Antonin Artaud

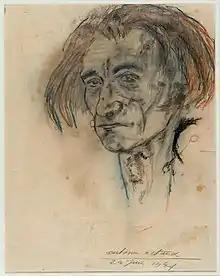
Self-portrait of Artaud from 1947

He recorded " (To Have Done With the Judgment of God)" on 22–29 November 1947. The work remained true to his vision for the theatre of cruelty, using "screams, rants and vocal shudders" to forward his vision. Wladimir Porché, the Director of French Radio, shelved the work the day before its scheduled airing on 2 February 1948. This was partly for its scatological, anti-American, and anti-religious references and pronouncements, but also because of its general randomness, with a cacophony of xylophonic sounds mixed with various percussion elements, as well as cries, screams, grunts, onomatopoeia, and glossolalia.